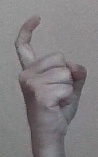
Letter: ra